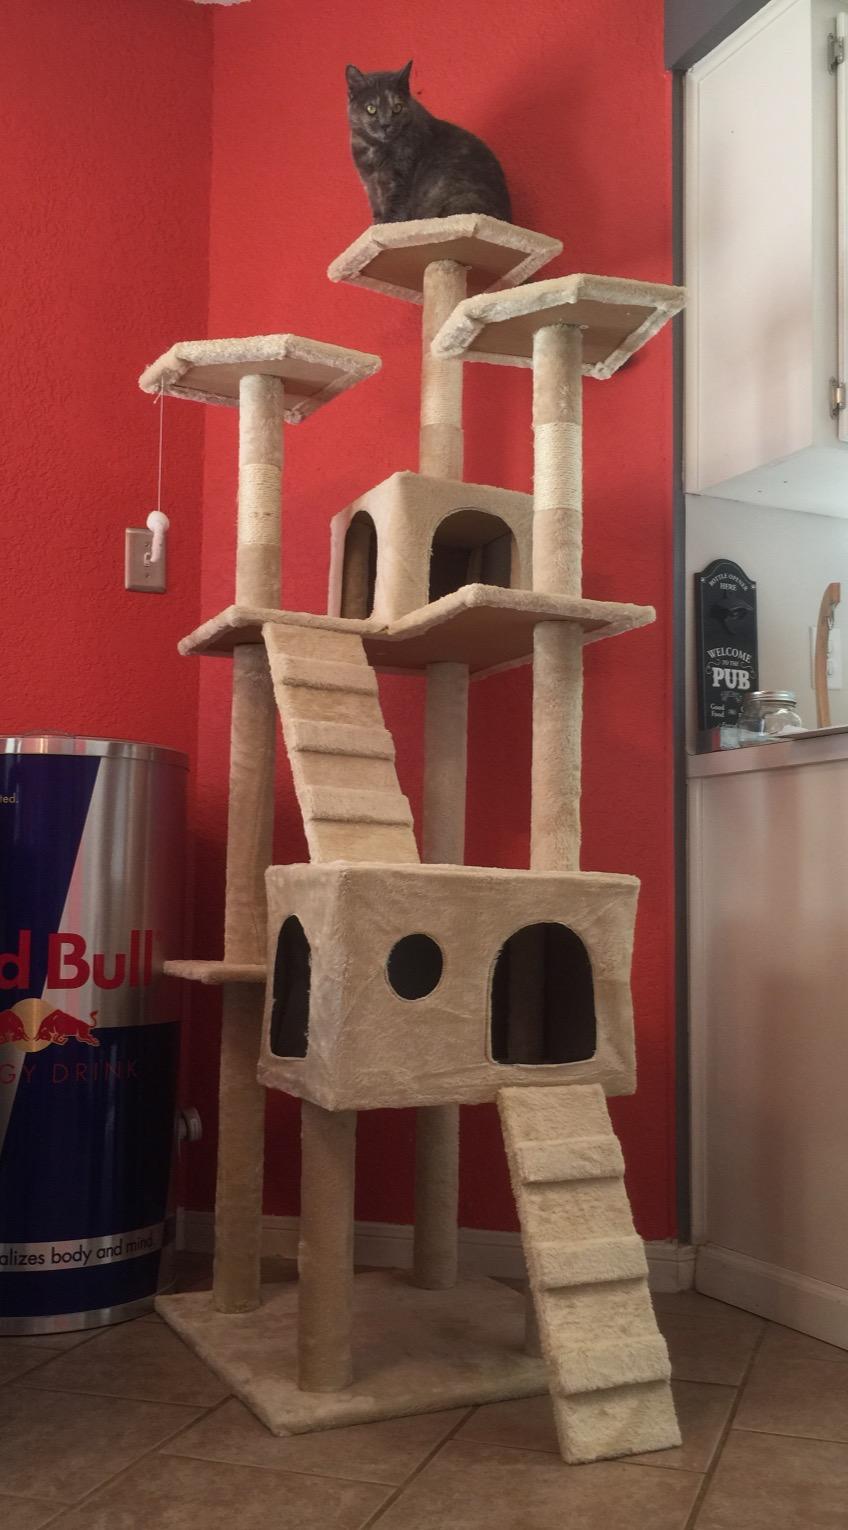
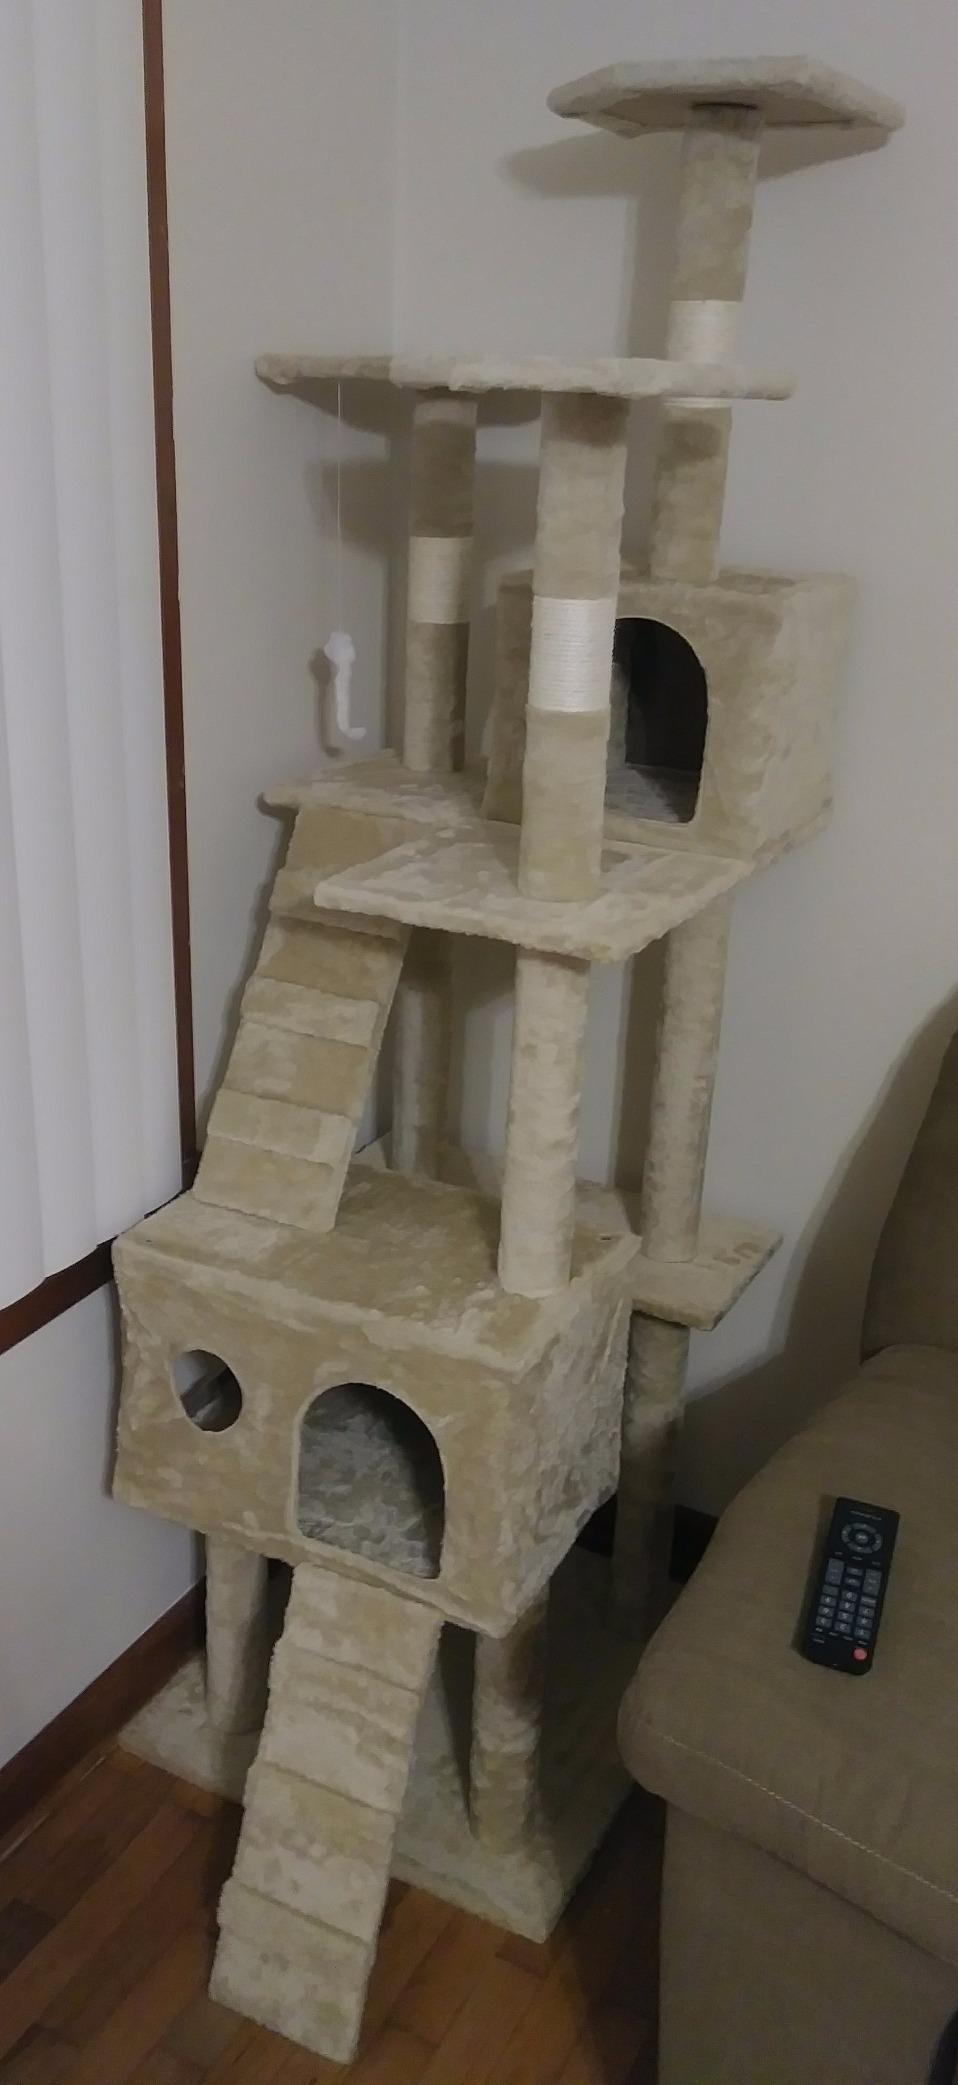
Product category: items_cat tree
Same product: yes